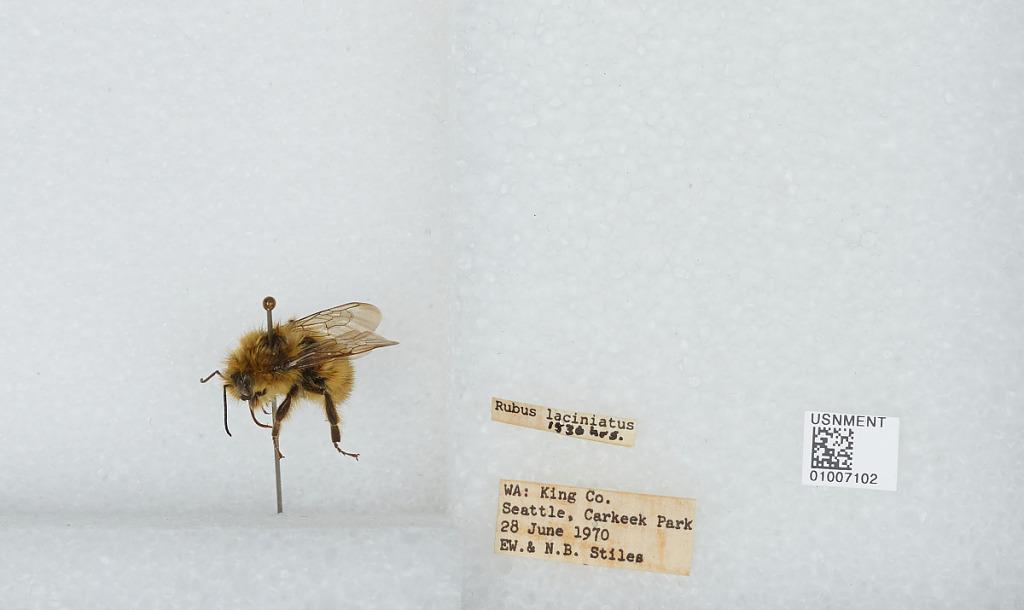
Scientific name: Bombus (Pyrobombus) flavifrons Cresson
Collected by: E. Stiles & N. Stiles
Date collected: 1970-6-28
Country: United States
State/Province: Washington
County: King
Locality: Seattle, Carkeek Park
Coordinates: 47.7128, -122.378